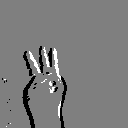
ASL letter: w